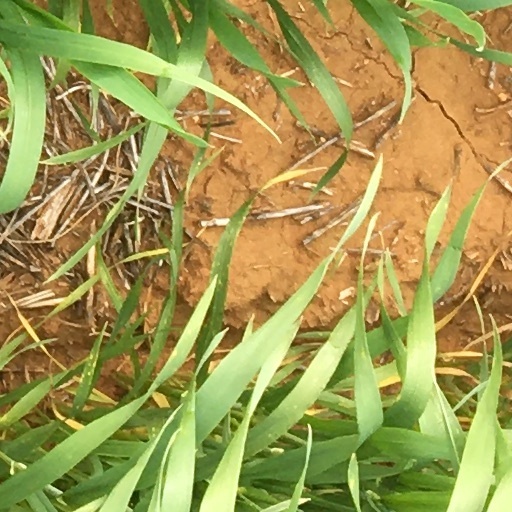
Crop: wheat